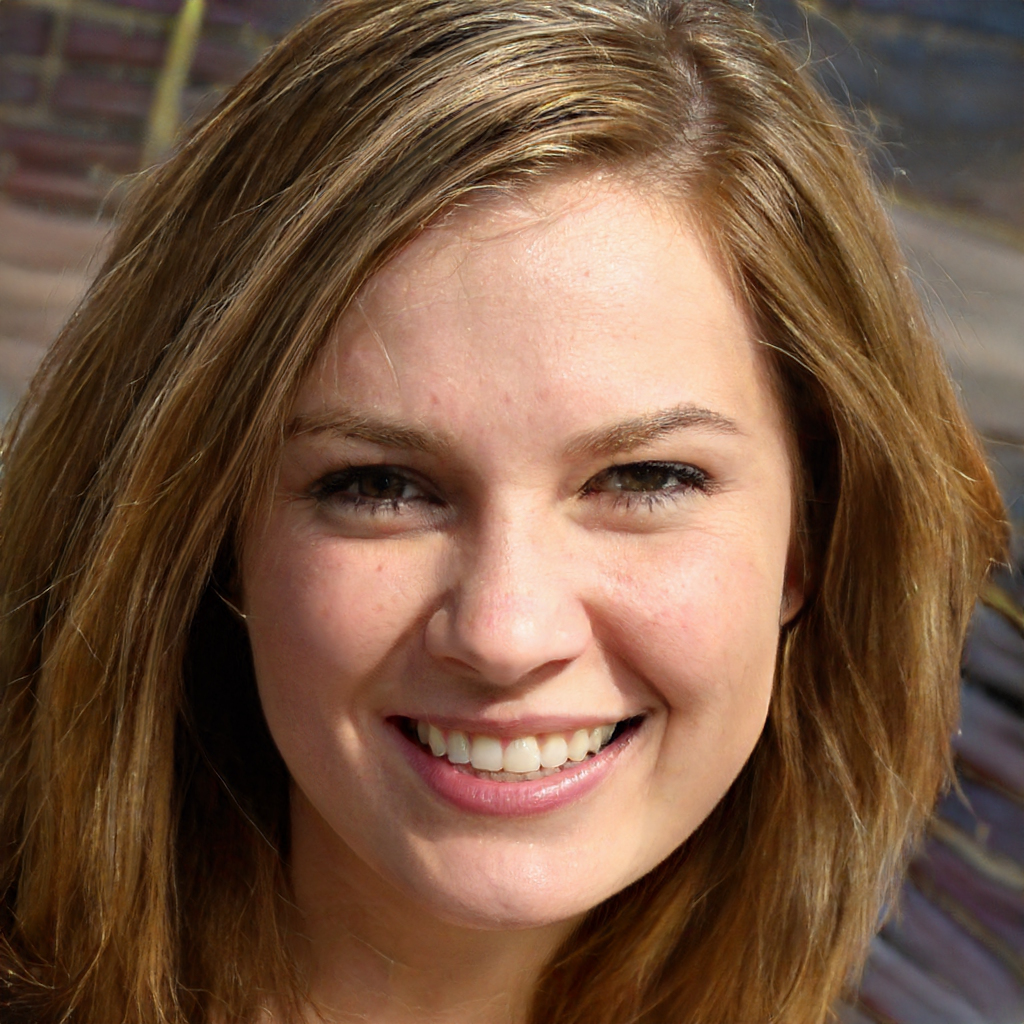
Label: Colored